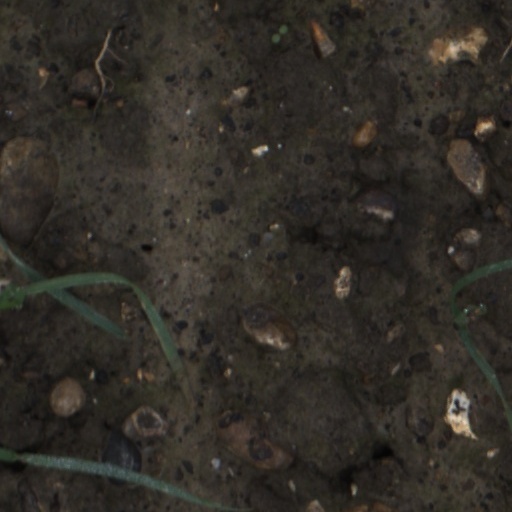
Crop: wheat